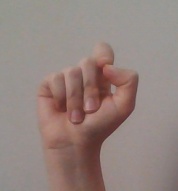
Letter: fa